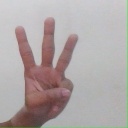
अक्षर: व